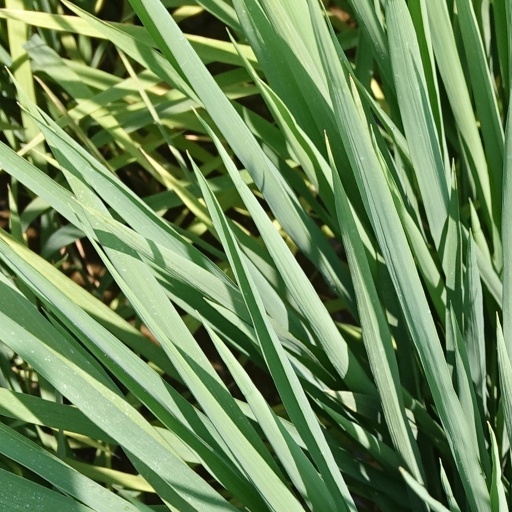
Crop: rice